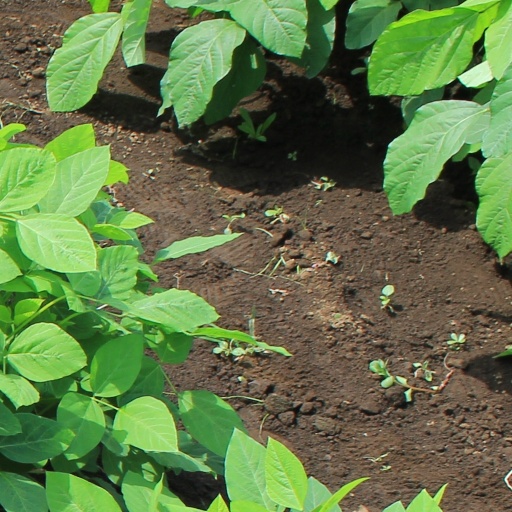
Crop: soybean